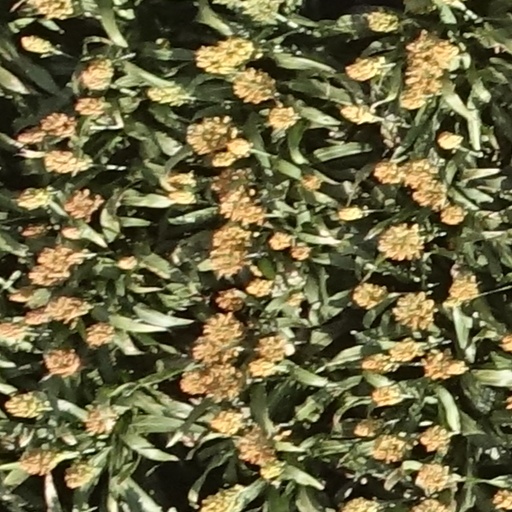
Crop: sorghum